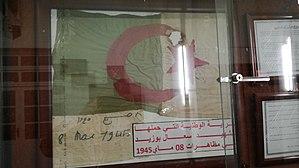
Drapeau déployé par Bouzid Saal le 8 mai 1945